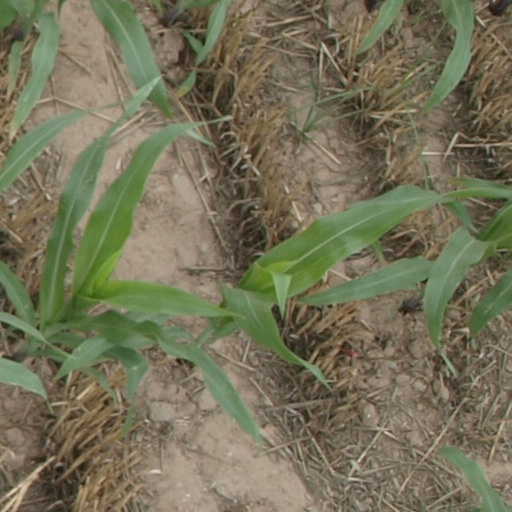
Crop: maize; corn